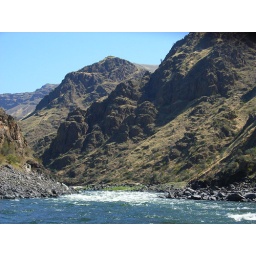
White water rafting on the salmon river in central Idaho. Summer 09.